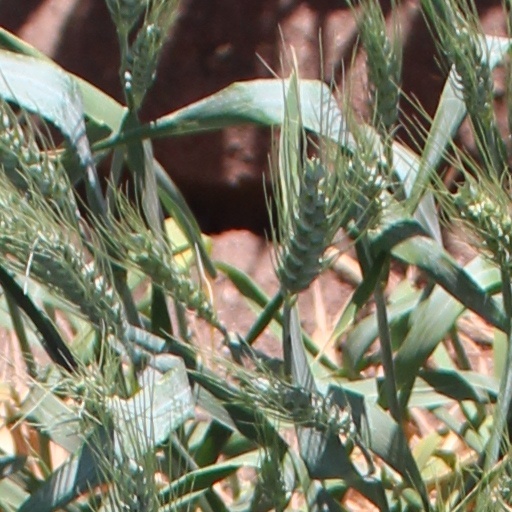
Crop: wheat